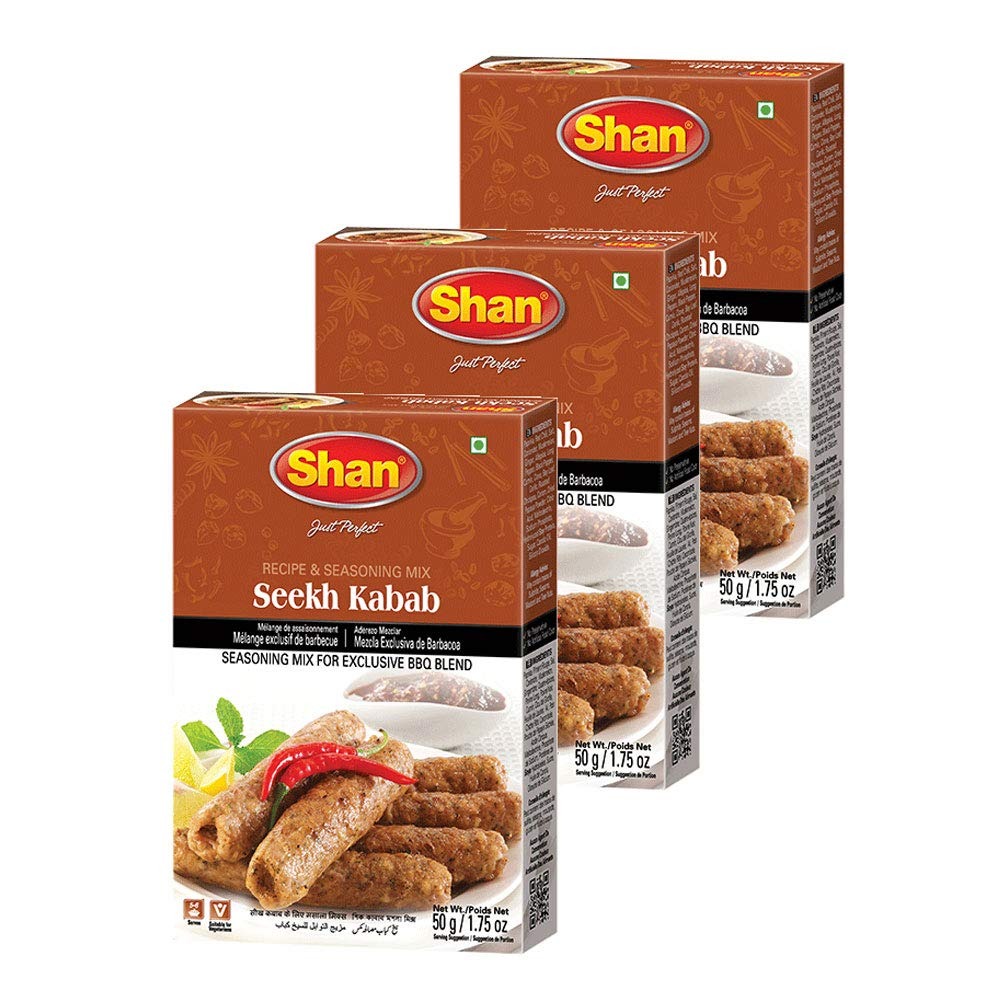
Item Name: Shan Seekh Kabab Recipe and Seasoning Mix 1.76 oz (50g) - Spice Powder for Exclusive Traditional BBQ Blends - Suitable for Vegetarians - Airtight Bag in a Box (Pack of 3)
Bullet Point 1: Quantity- Shan Seekh Kabab Recipe and Seasoning Mix comes packaged and sealed in a box containing a packet of 50g of spices.
Bullet Point 2: Easy to use- All the ingredients and instructions are given at the back of the box.
Bullet Point 3: Easy to prepare- Now you don’t need to gather a variety of different masalas to make Seekh Kabab, just use this seasoning and herbs mix and you are good to go.
Bullet Point 4: No Preservative, No Artificial Food Color.
Bullet Point 5: Quality Control- All our products are carefully packaged under the most hygienic conditions according to international quality standard.
Product Description: <p>Shan Foods was a small company established in 1981. Soon it gained popularity and now we have a presence in 65 countries across 5 continents.&nbsp;All our products are carefully packaged under the most hygienic conditions according to international quality standard.&nbsp;All products of Shan Foods are ISO 9001:2015.</p><p> </p><p>Shan Foods is committed to make your life easy in the kitchen and at the same time delighting your taste buds. We are the pioneer of ready to make masala packets. We are continuously working hard to ensure you can serve authentic Pakistani/Indian food to your loved ones. Each recipe is tailored to ensure a delicious taste through our special herbs seasoning and spices.&nbsp;</p><p> </p><p>Barbecue meat is the most delicious of all but the ingredients vary from person to person and can be hit or miss. Shan Foods brings you Shan Seekh Kabab recipe and seasoning mix. This is a seasoning mix made exclusively for barbecue blend. The final product is deliciously soft and moist finger licking Seekh Kababs.&nbsp;</p><p> </p><p>Steps to Cooking</p><p> </p><p>1. Mix all the above ingredients except butter and run in a chopper for 1 minute. Set aside for about 2-3 hours.<br>2. Add butter and mix well.<br>3. Make small round meat balls. Thread each through a skewer. Flatten the grounded meat in a thin layer around each skewer with wet hand.<br>4. Barbeque on low heat of coal/gas grill (or in a hot oven 275°F). Periodically turn skewer, until the kababs change color. Do not over grill / brown the kabab.</p><p> </p>
Value: 5.28
Unit: Ounce

Price: 5.79